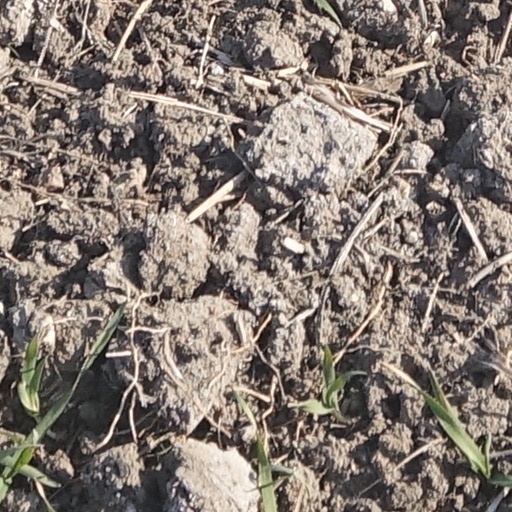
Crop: wheat